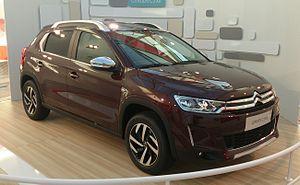
Citroën C3 est le nom donné depuis 2002 aux voitures polyvalentes développées par le constructeur français Citroën.
L'usine DPCA de Wuhan est une usine d'assemblage automobile associée au groupe PSA Peugeot Citroën en Chine située à Wuhan. Elle est détenue par la coentreprise Dongfeng Peugeot-Citroën Automobiles.
Le C3-XR est un crossover de Citroën étudié uniquement pour la Chine. Le C3-XR est dérivé de la C-Élysée II, il a un empattement identique.